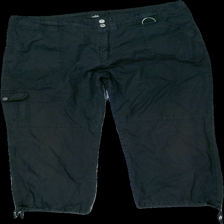
View: front
Type: Trousers
Category: Ladies
Brand: Isolde
Colors: Black
Material: 100% cotton
Cut: Cropped
Size: 44
Season: Summer
Stains: Major
Damage: fläckar
Damage location: middle left
Damage 2: fläckar
Damage 2 location: middle center
Damage 3: fläckar
Damage 3 location: middle right
Price range: <50
Recommended usage: Export
Description: svarta knäbyxor, fläckar över hela